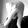
ASL letter: Q